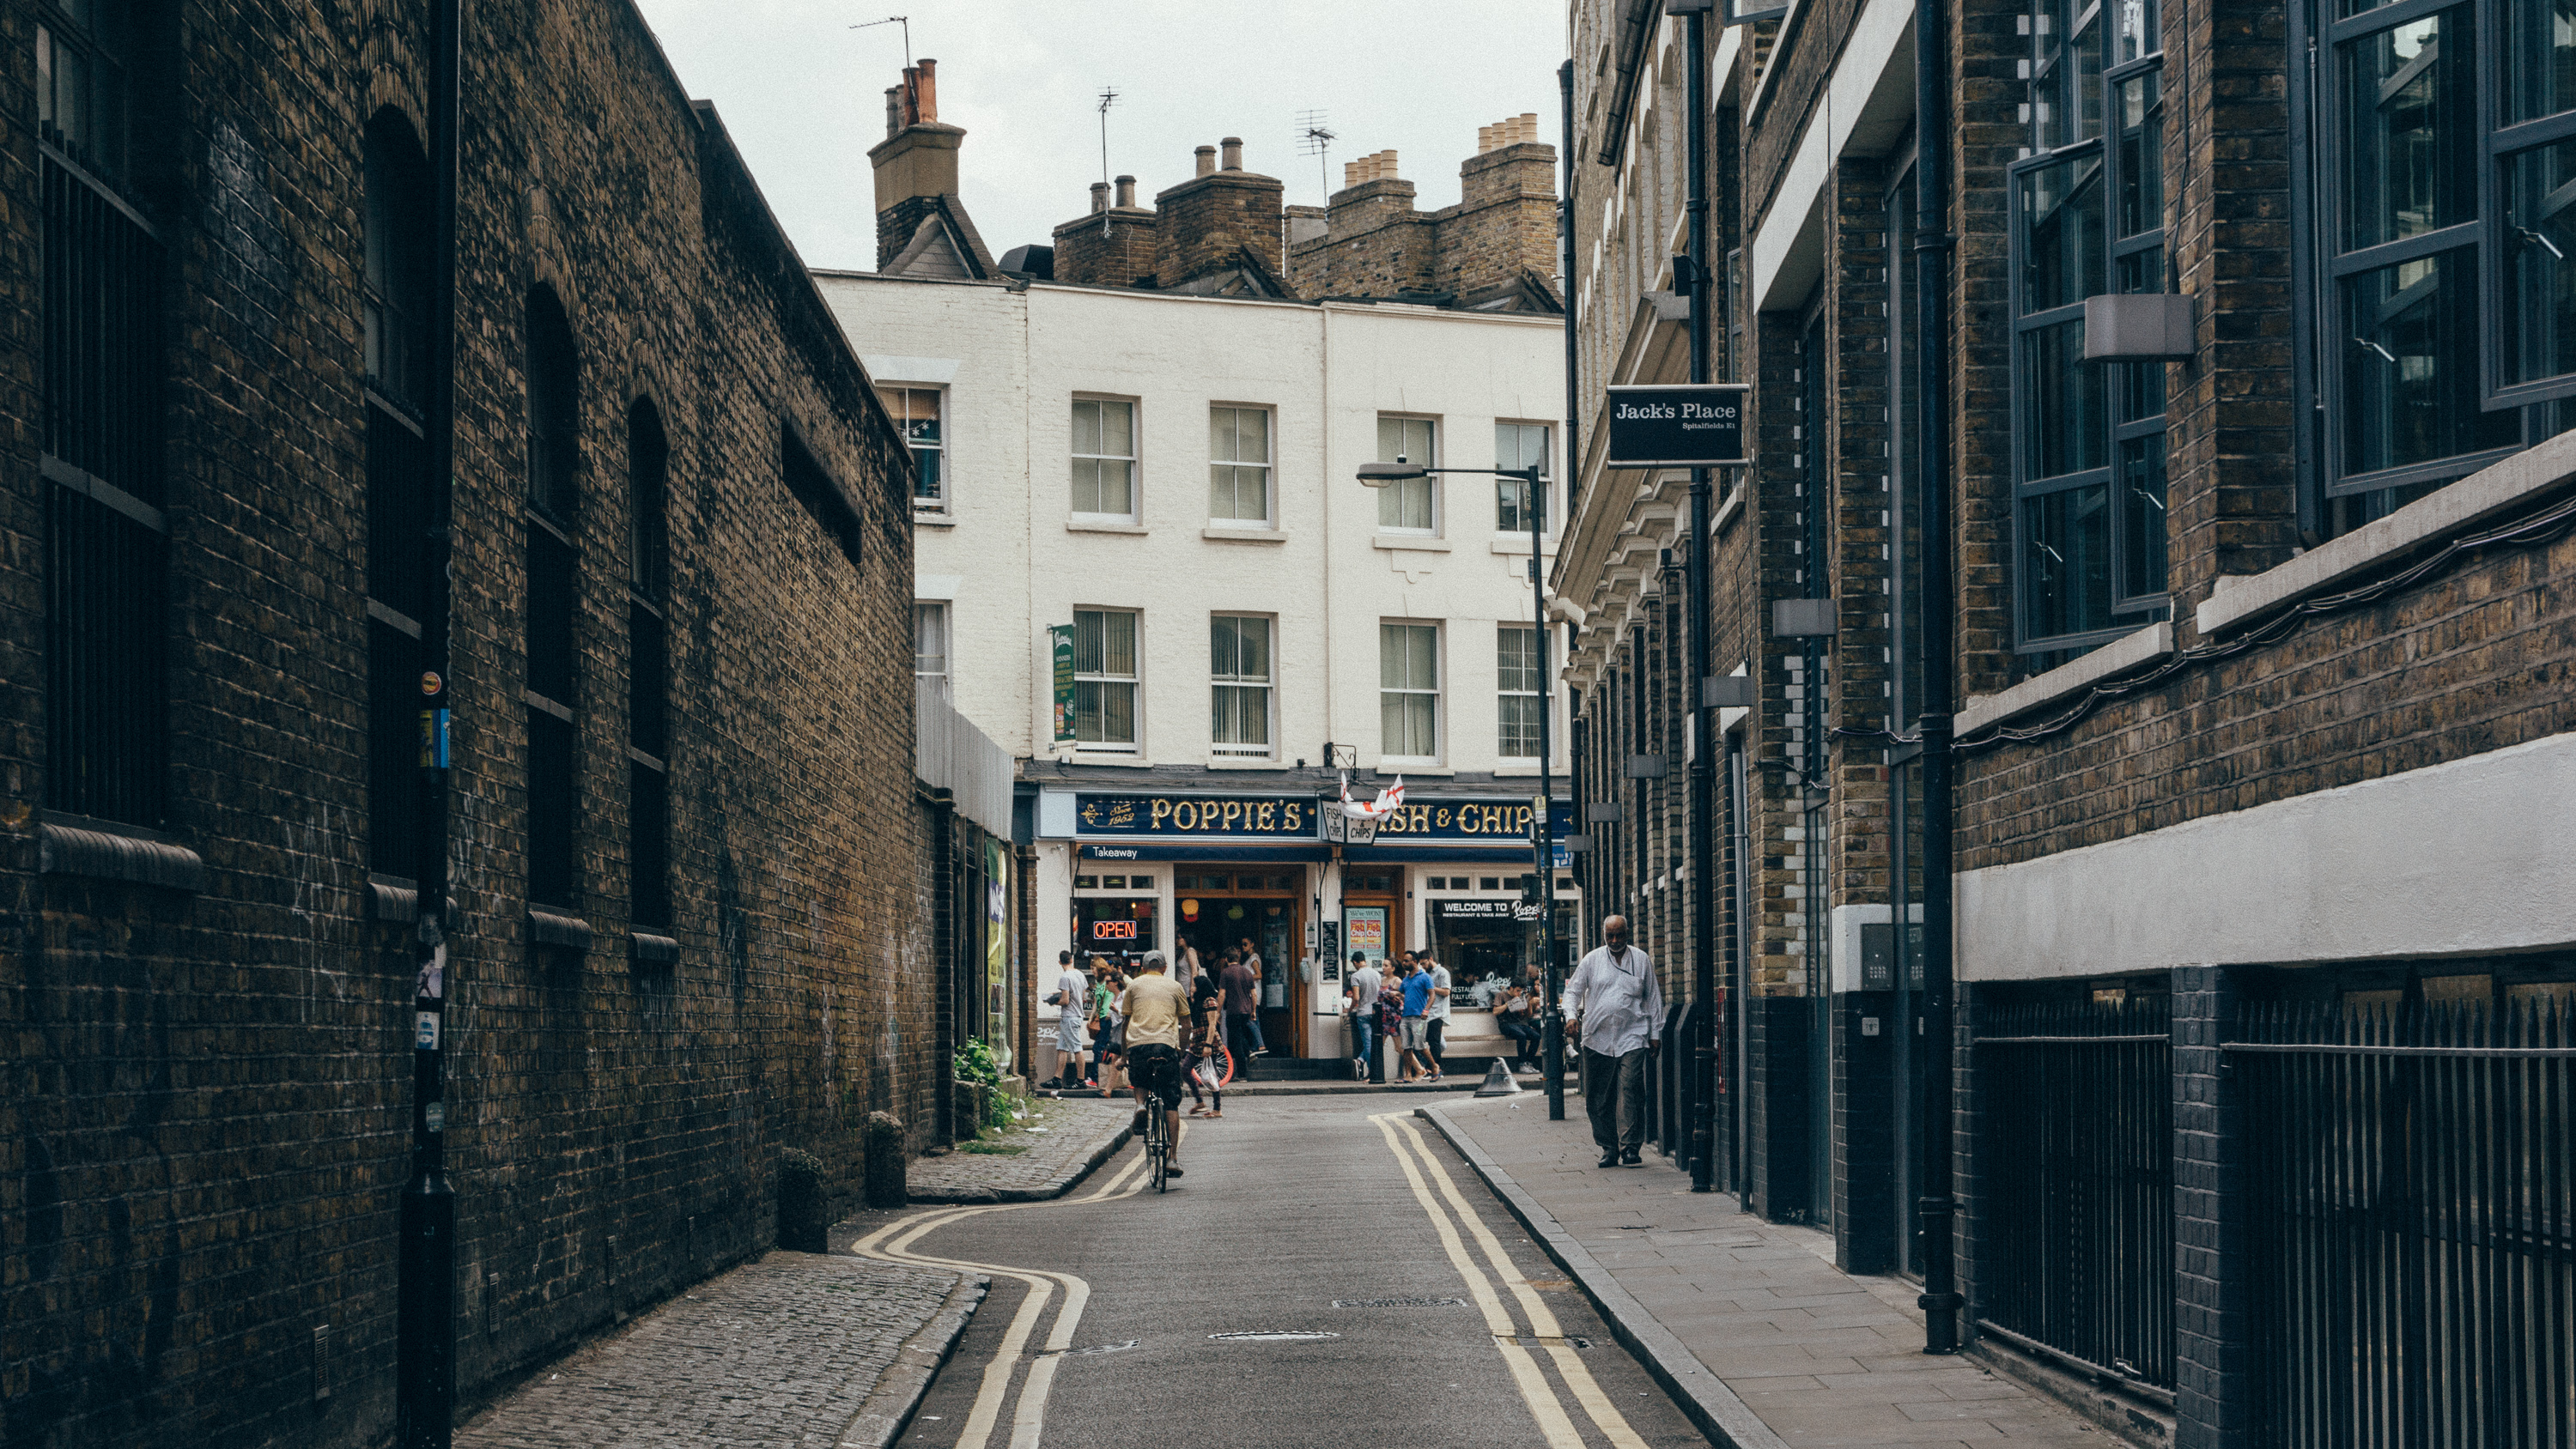
man, outdoor, pedestrian, walking, architecture, group, people, road, street, sidewalk, town, building, alley, bicycle, city, cityscape, downtown, male, transport, shop, chimney, facade, brick, lane, waterway, public transport, streetlight, publicdomain, lamppost, bicyclist, infrastructure, neighbourhood, jacksplace, poppiesfishchips, urban area, residential area, human settlement